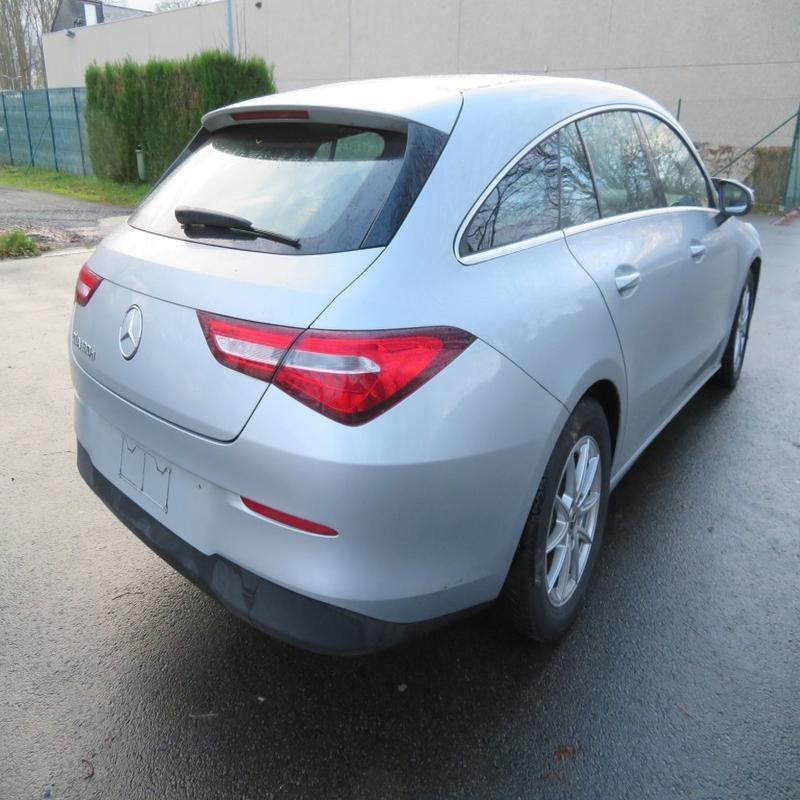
Aucun dommage détecté.
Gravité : aucun